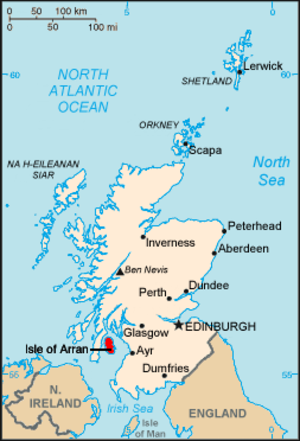
Isle of Arran
Kort over Skotland med Isle of Arran markeret med rødt
Isle of Arran eller Arran er en ø i den skotske fjord Firth of Clyde. Arran ligger i regionen North Ayrshire ca. 100 km vest for Glasgow.